Harley-Davidson RL 45

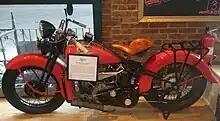
Clark Gable's 1934 Harley-Davidson RL45

Prior to the Second World War, Harley's RL Sports model and Servi-Car were produced in Japan under license to the company Rikuo (Rikuo Internal Combustion Company).